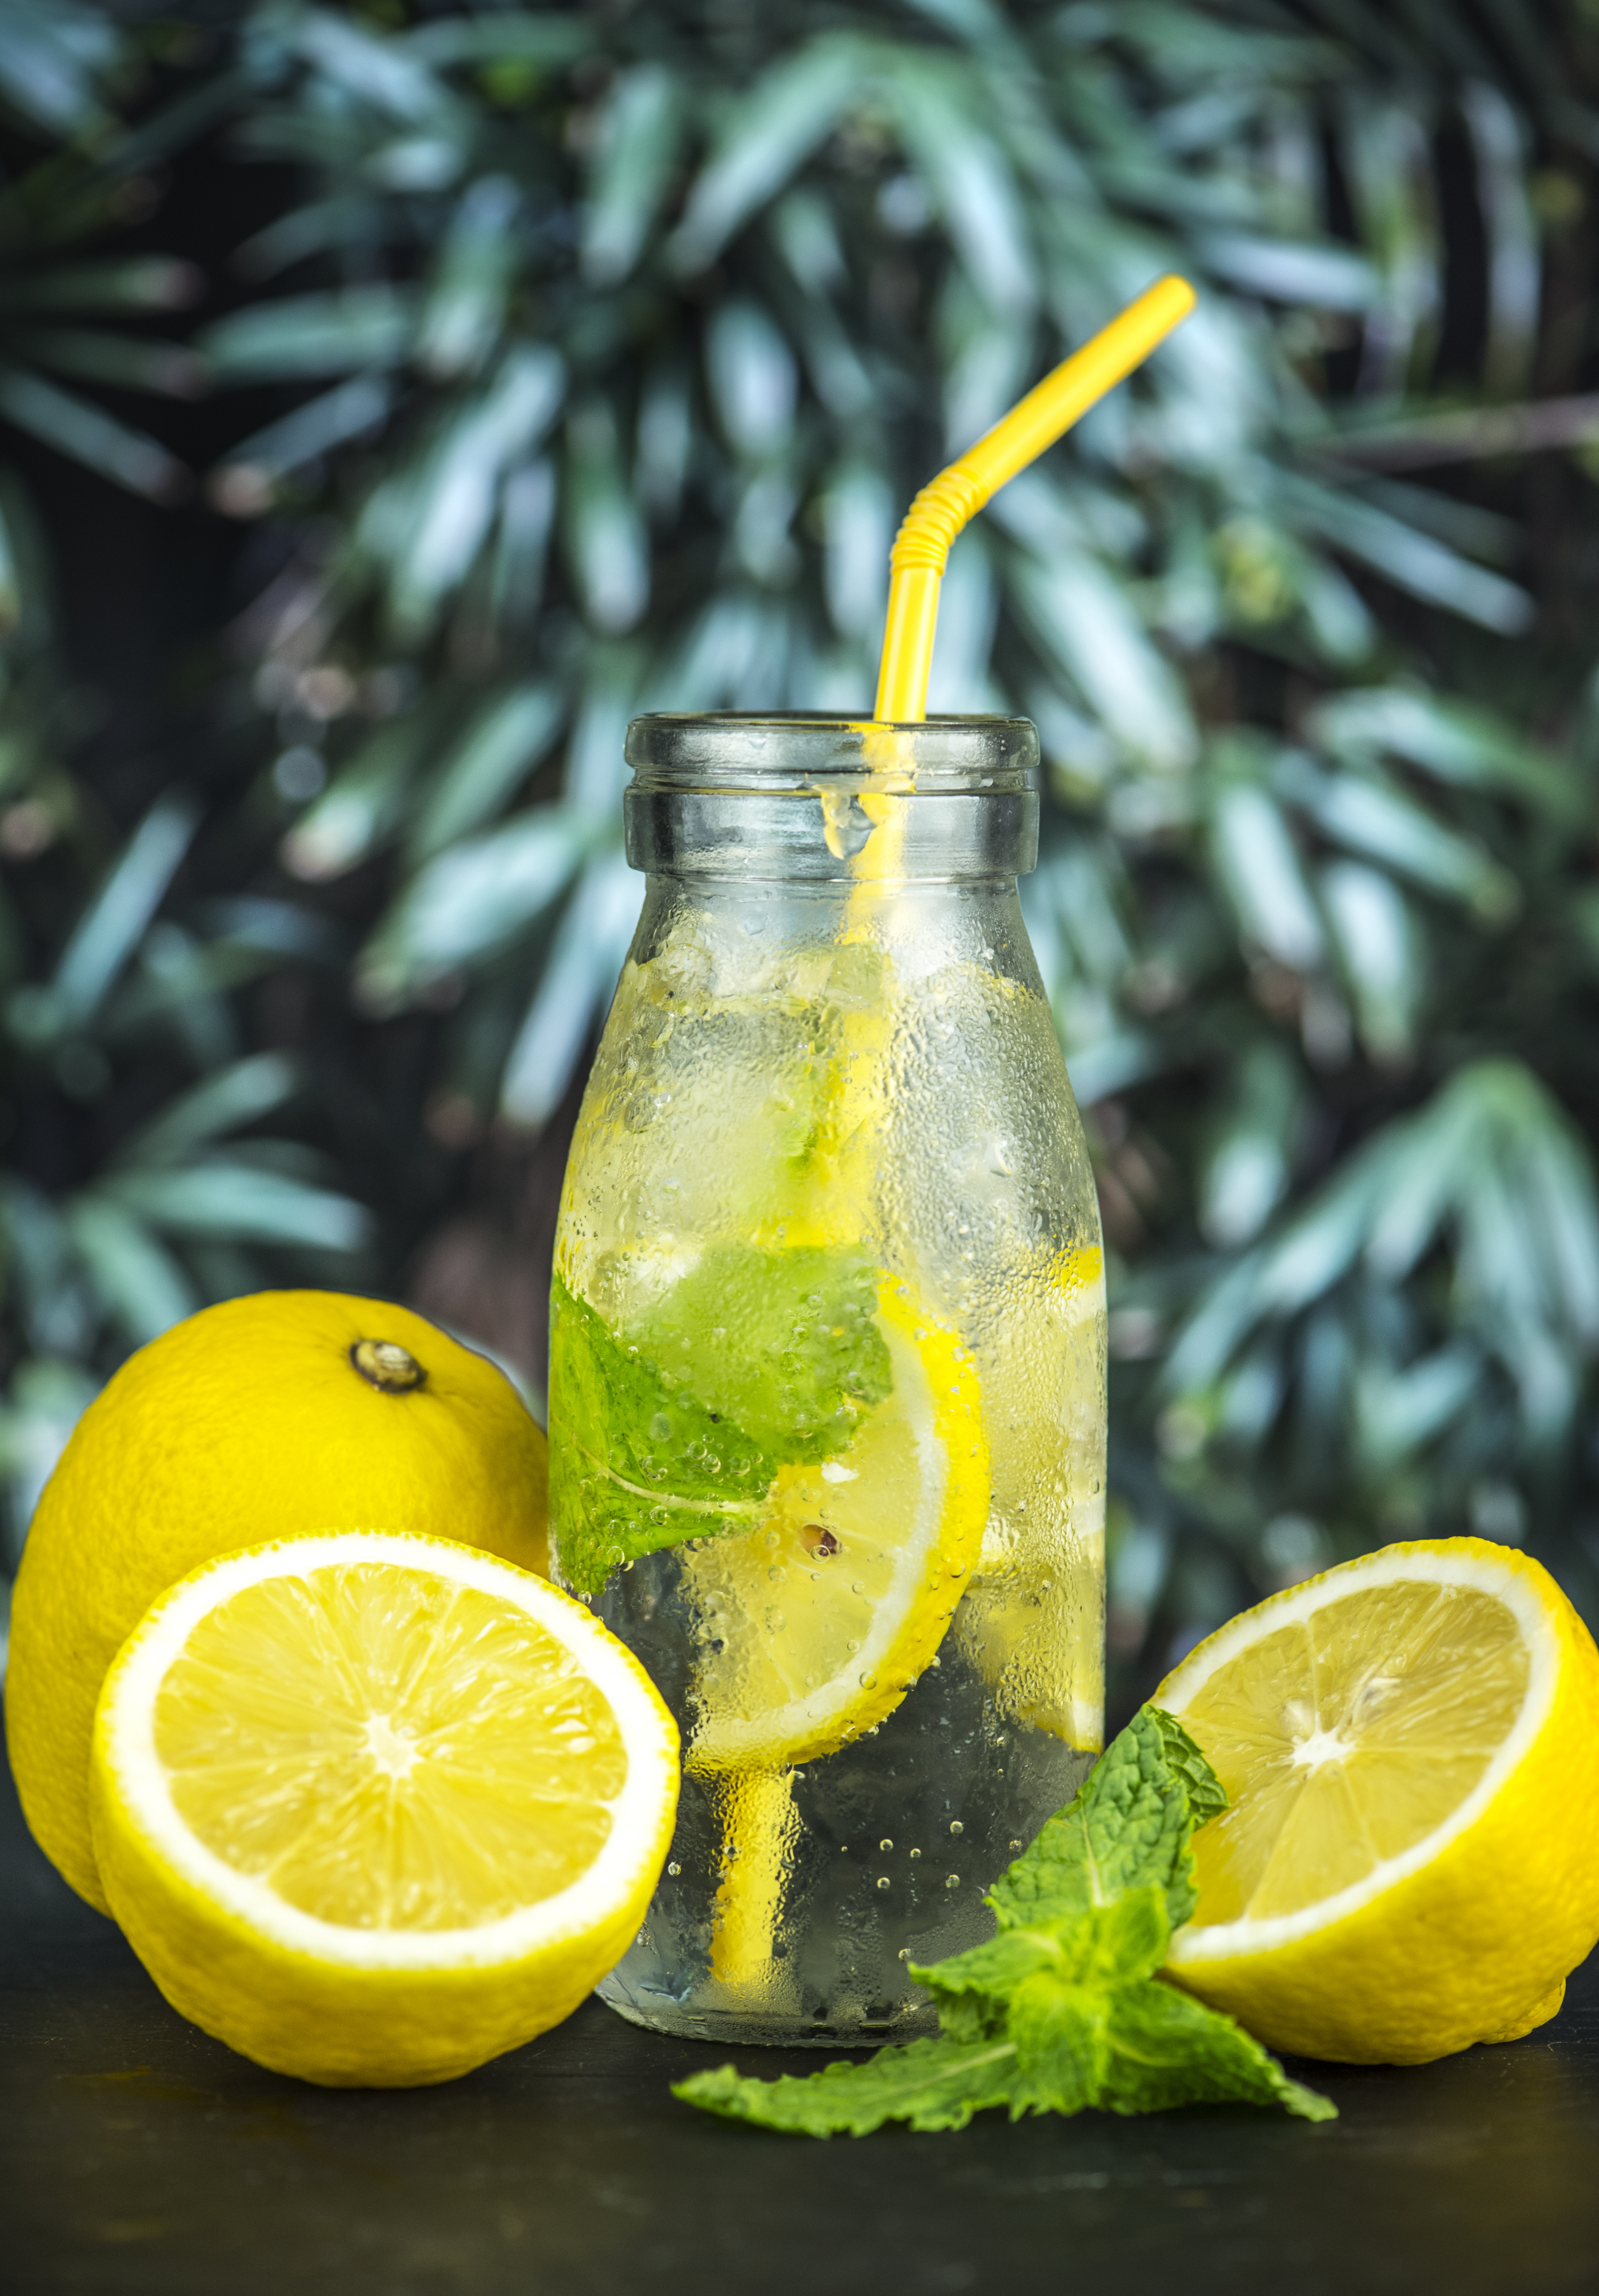
antioxidant, beverage, closeup, cold water, dehydration, detox, detox drink, detox water, drink, drinking, flavored, food photography, fresh, freshness, fruit, fruit flavored water, fruit infused water, healthcare, healthy, herb, homemade, hydrated, infused water, ingredients, juice, lemon, lemon and mint soda, macro, menu, metabolism boosting, mint, natural, nutrients, nutritious, organic, recipe, refreshing, refreshment, rehydration, soda, sparkling, summer, tasty, thirsty, vitamin, water, wellbeing, wellness, lemon juice, limonana, lemonade, non alcoholic beverage, lemon lime, citrus, cocktail garnish, citric acid, liqueur, orange drink, harvey wallbanger, still life photography, lime juice, cocktail, lime